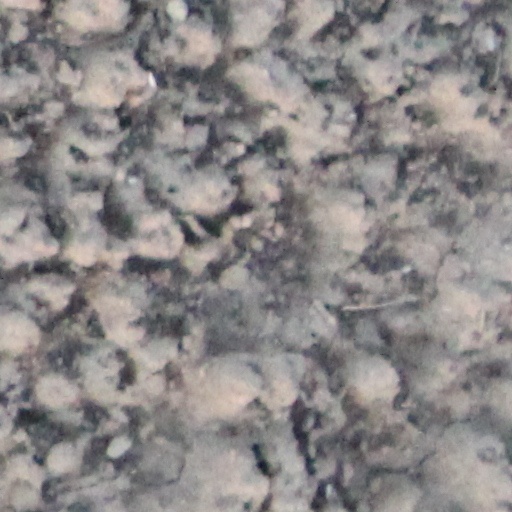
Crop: wheat